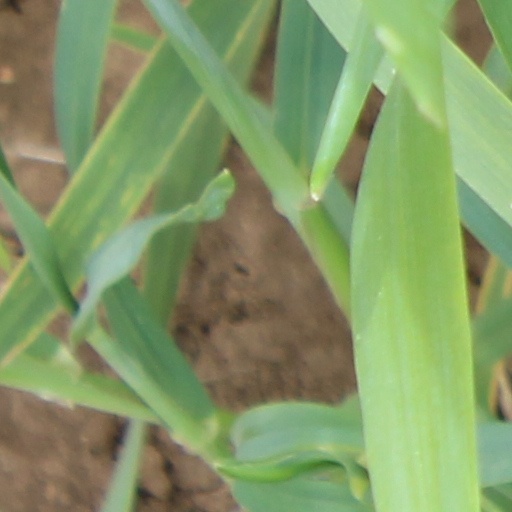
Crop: wheat